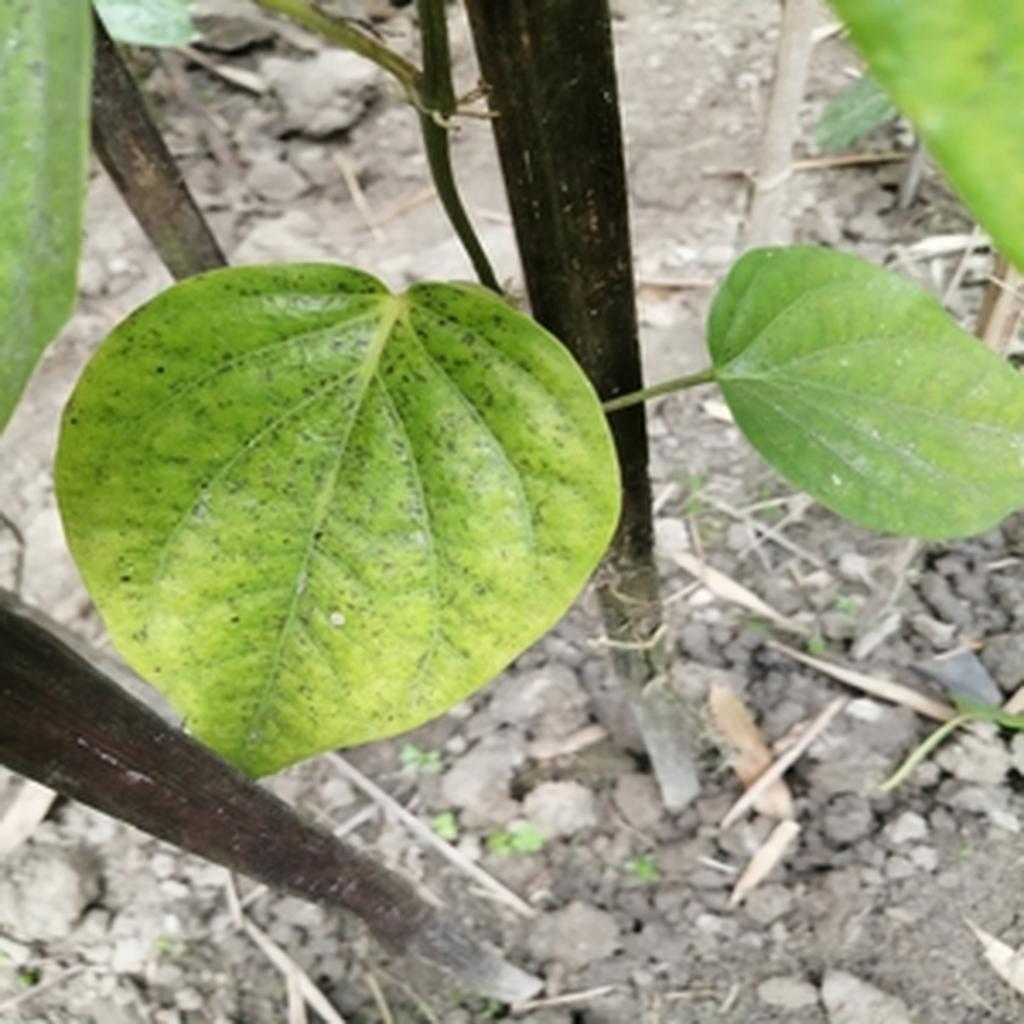
Label: Leaf_Spot